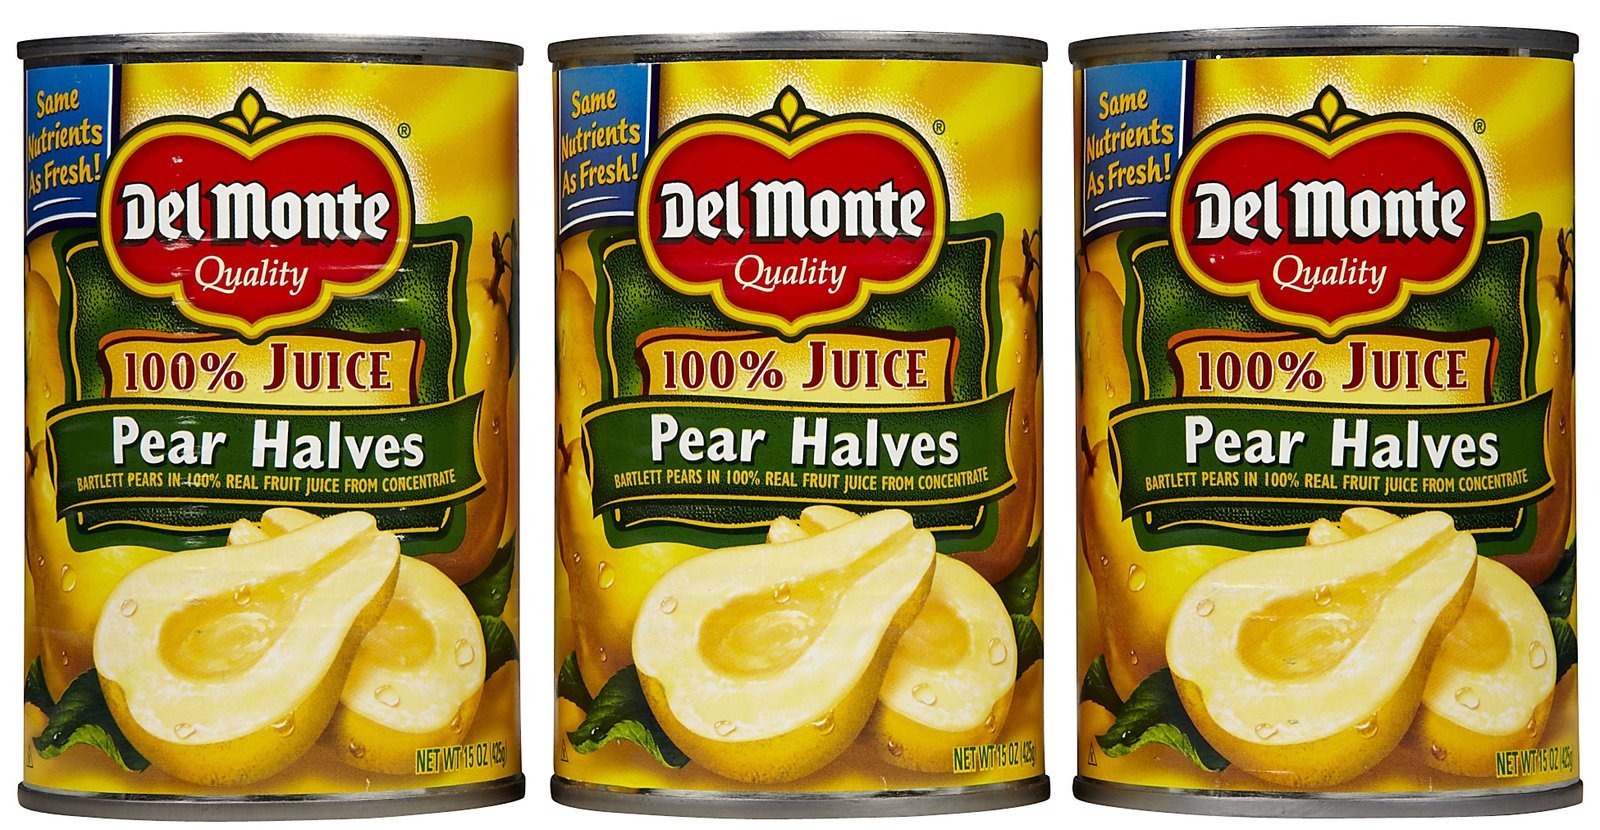
Item Name: Del Monte Bartlett Pear Halves in 100% Real Fruit Juice, 15 oz, 6 pk
Value: 6.0
Unit: Count

Price: 11.09